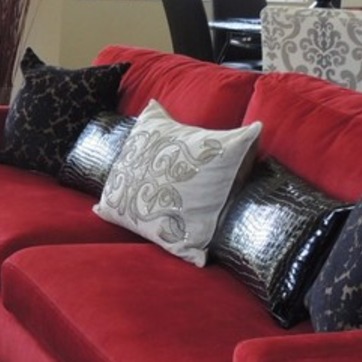
Material: fabric